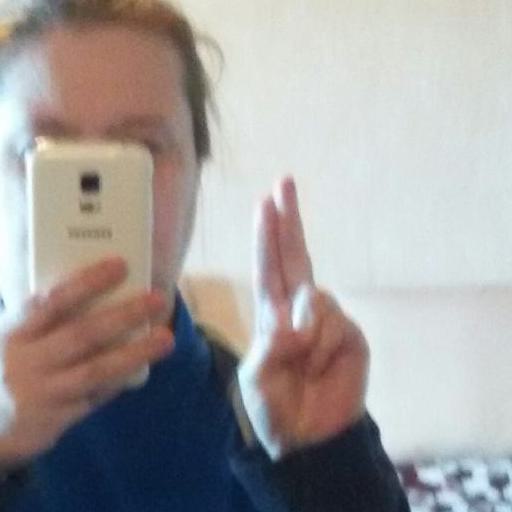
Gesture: two_up